Ghatak Platoon

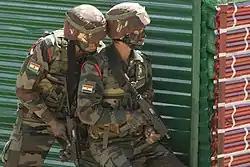
Ghatak platoon commandos armed with Brugger & Thomet MP9 during Yudh Abhyas 2018 exercise.

A Ghatak platoon is usually 20-men strong, consisting of a commanding Captain, 2 non-commissioned officers and some specialised soldiers like designated marksman, light machine gunners, medics and radio operators. The remaining soldiers act as assault troopers.